Girl No. 217

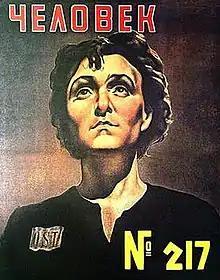
Film poster

Girl No. 217 (translit. Chelovek No. 217) is a 1945 Soviet war drama film directed by Mikhail Romm. It was entered into the 1946 Cannes Film Festival.